Sling (firearms)

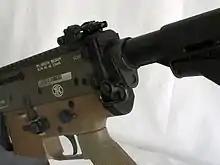
An FN SCAR L with a black push-button QD sling swivel near the butt of the riflestock.

A "sling swivel stud", sometimes called an ""Uncle Mike type swivel"" after one of the manufacturers, is one type of sling mounting interface. Sling swivels can be mounted to a long gun in various ways, for instance with wood or machine screws attached to the stock, a barrel band, or by using adapters to other mounting standards such as Picatinny or M-LOK.